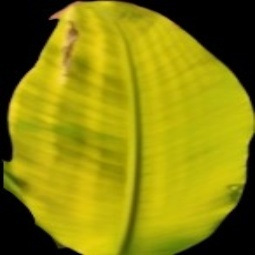
Label: Sulphur